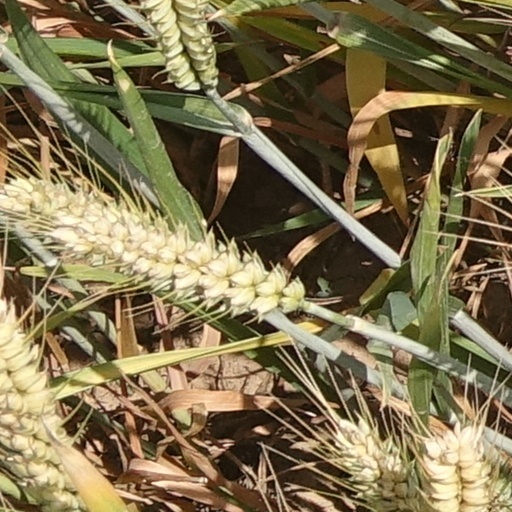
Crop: wheat